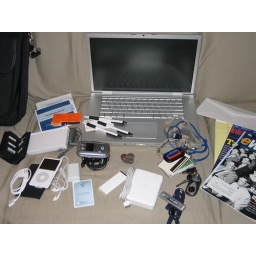
What's in my laptop bag